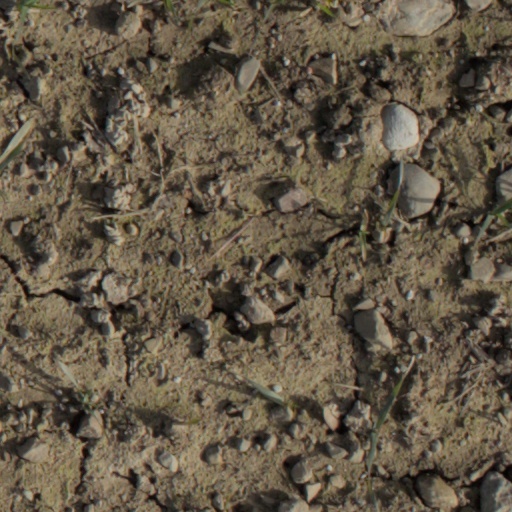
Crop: wheat